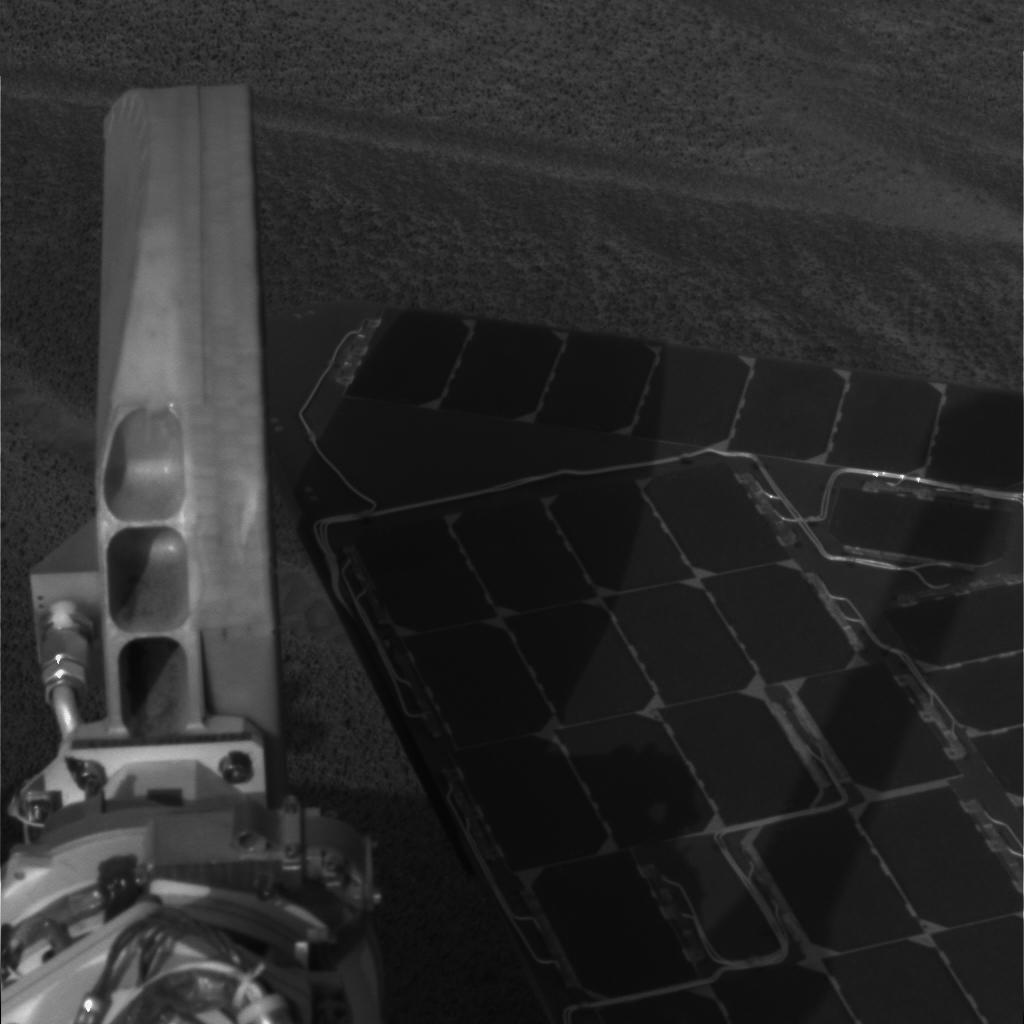
Surface features visible: Rover Deck, Other Hardware, Dunes/Ripples, Soil, Spherules, Nearby Surface, Rover Parts